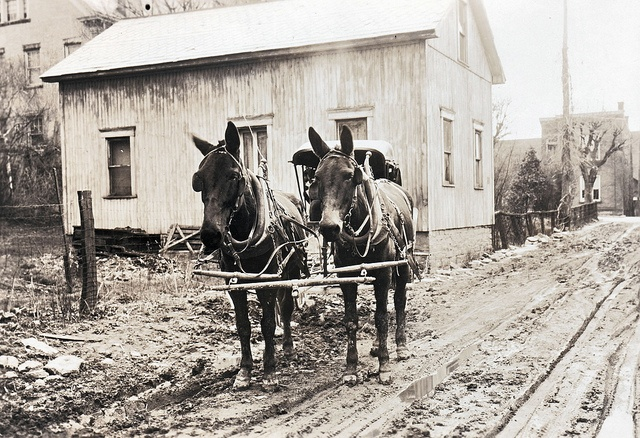
the two mukes are ready to pull the load.
Two donkeys that are standing in the dirt.
a very old picture of two horses pulling a buggy on dirt streets
Two mules pulling a buggy on a dirt road.
Two horses pulling a horse cart on a dirt road.